Seneca Wallace

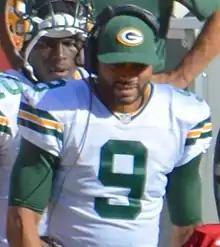
Wallace with the Packers in 2013

On September 2, 2013, Wallace signed with the Green Bay Packers. He first played for the Packers on November 4, 2013, after an injury to the left shoulder of Aaron Rodgers in the first quarter of the Monday night game against the Chicago Bears. His first start for the Packers was on Sunday, November 10, 2013, against the Philadelphia Eagles. During the game's opening drive, Wallace suffered a season-ending groin injury and had to leave the game. He was replaced by quarterback Scott Tolzien, who made his first regular-season NFL appearance.